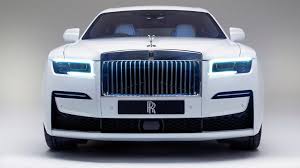
Vehicle type: Cars